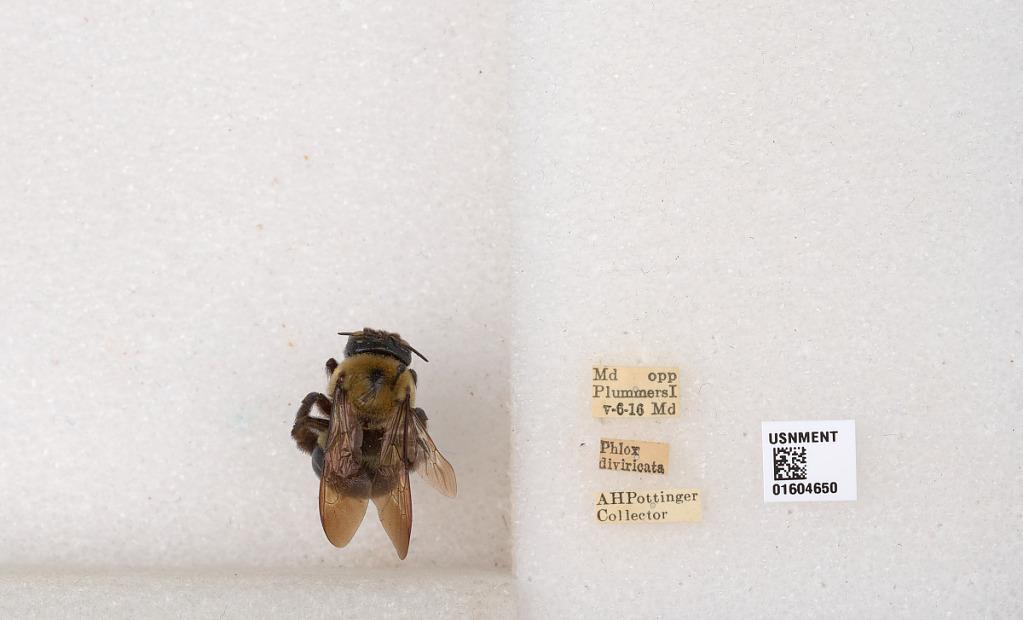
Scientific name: Xylocopa (Xylocopoides) virginica virginica (Linnaeus)
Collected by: A. Pottinger
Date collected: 1916-5-6
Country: United States
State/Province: Maryland
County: Montgomery
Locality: opposite Plummers Island
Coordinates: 38.9708, -77.1763